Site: brandenburg
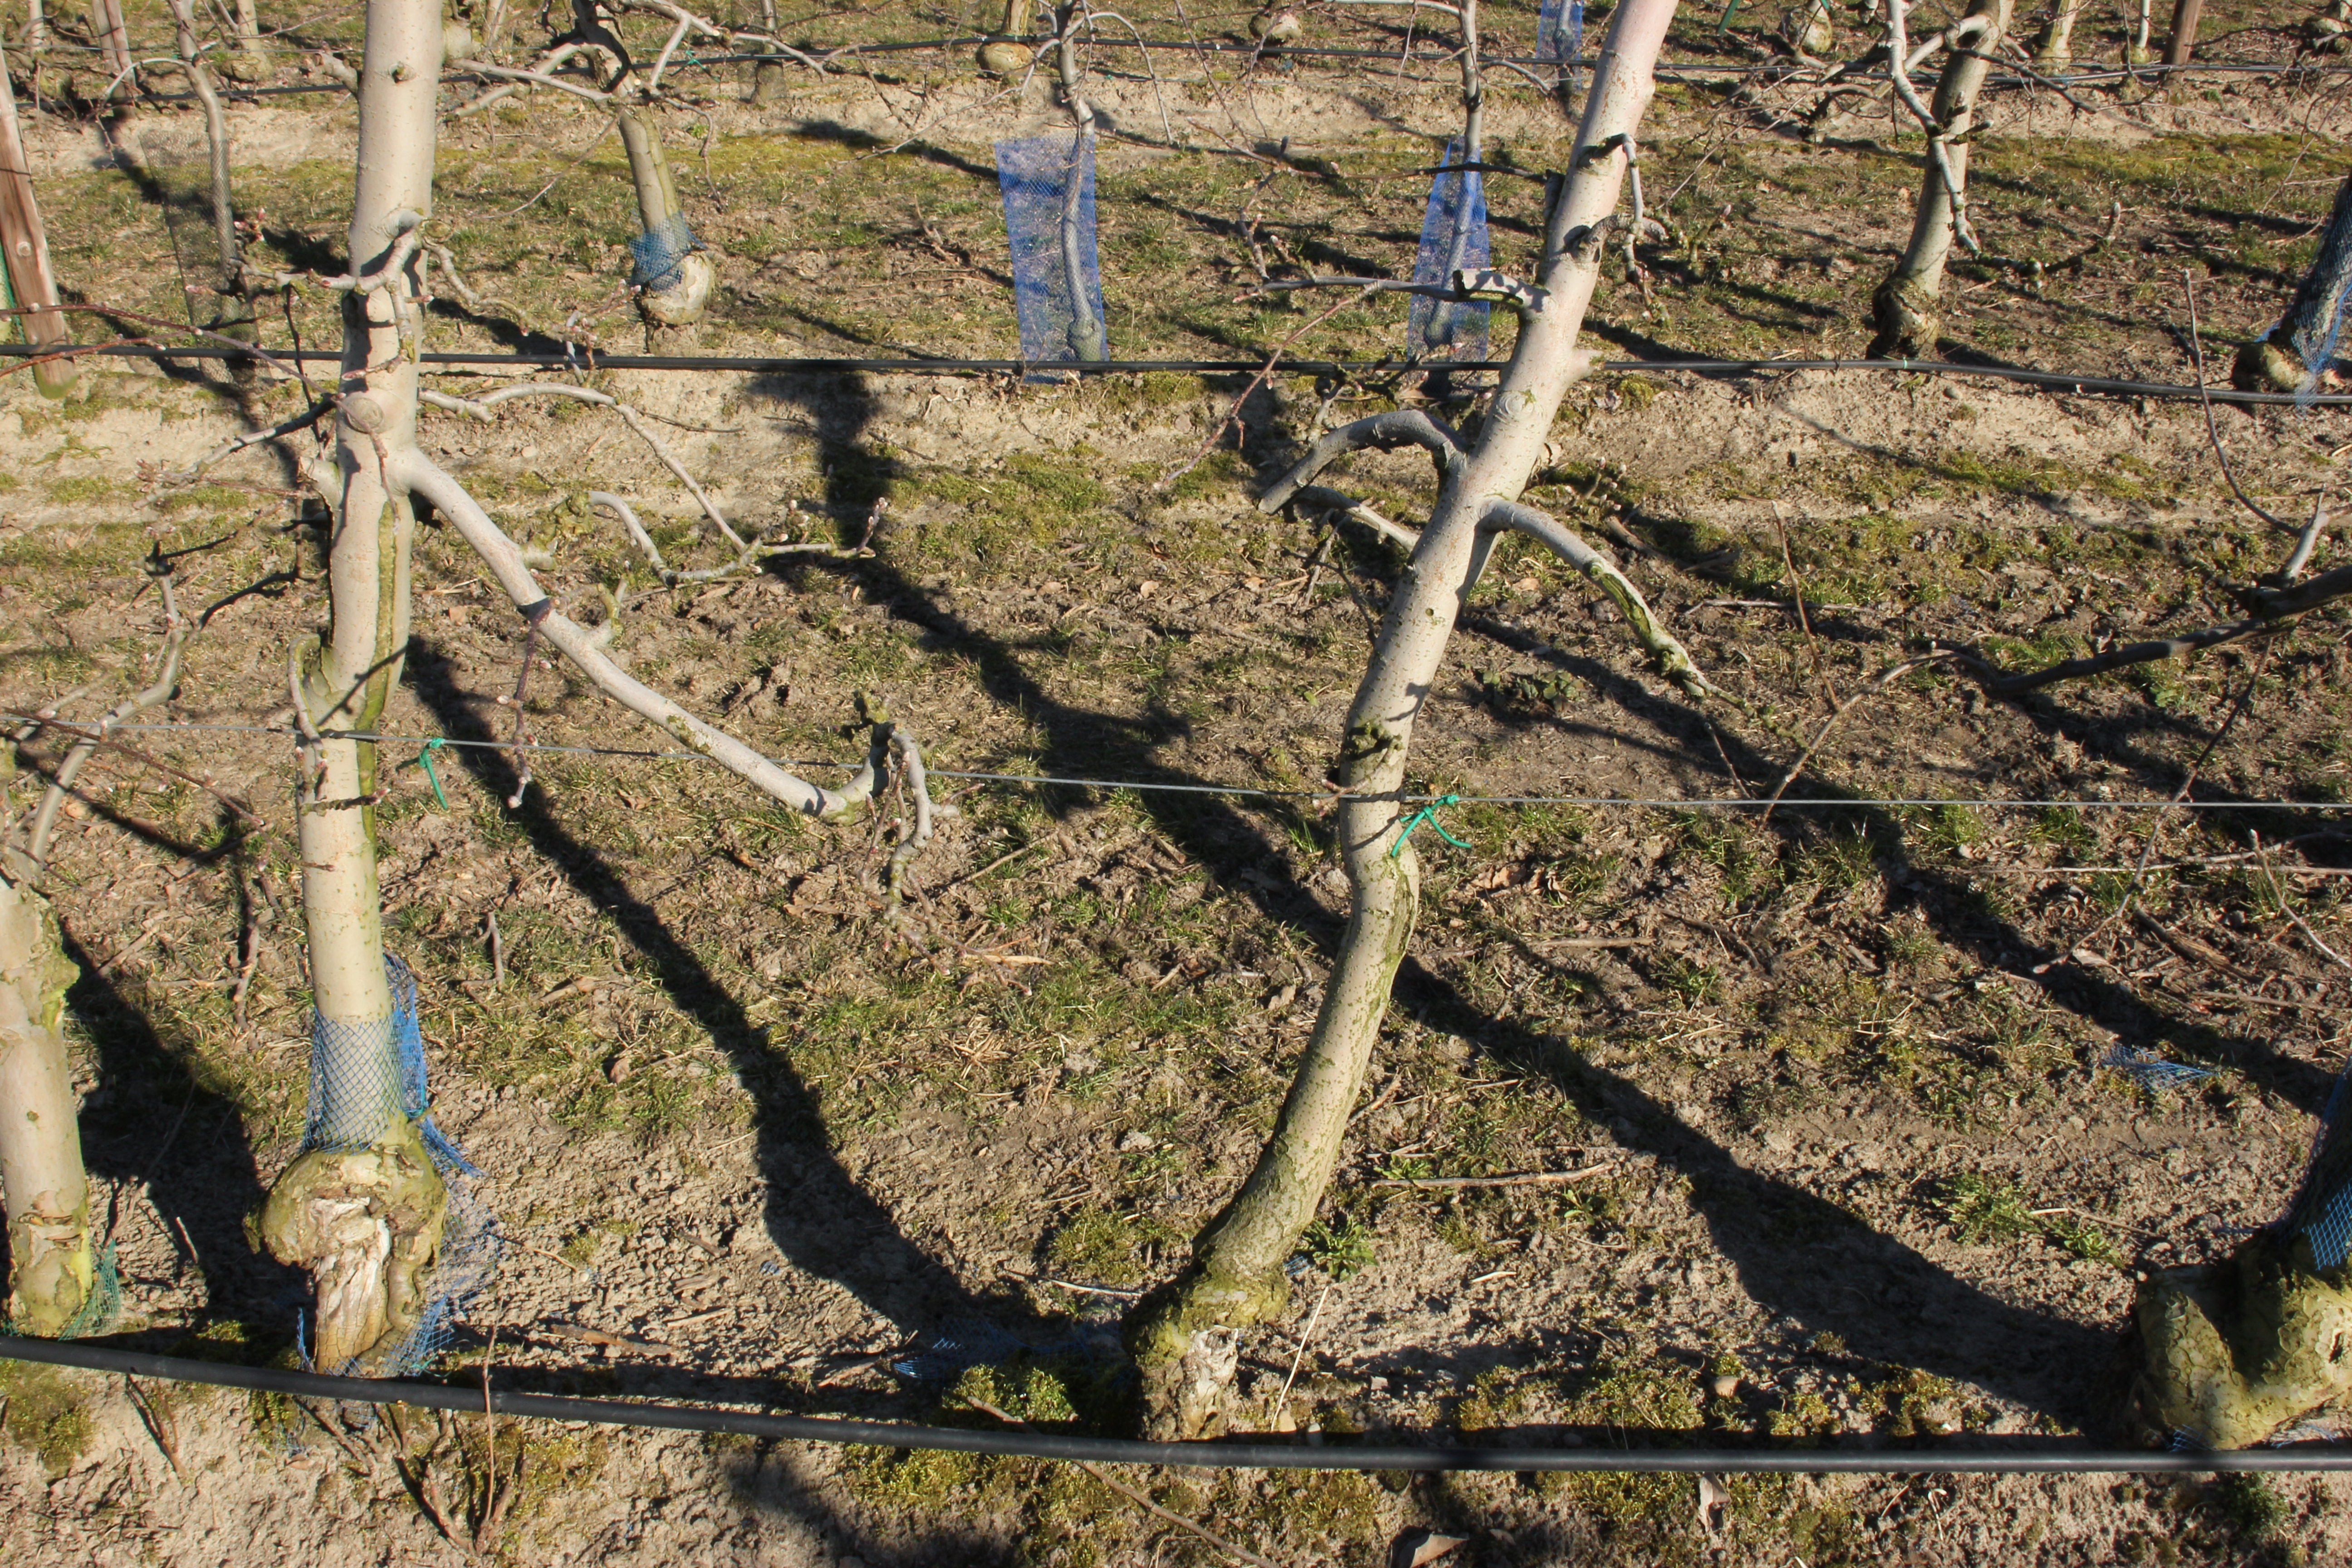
Growth stage (BBCH 03): Bud development